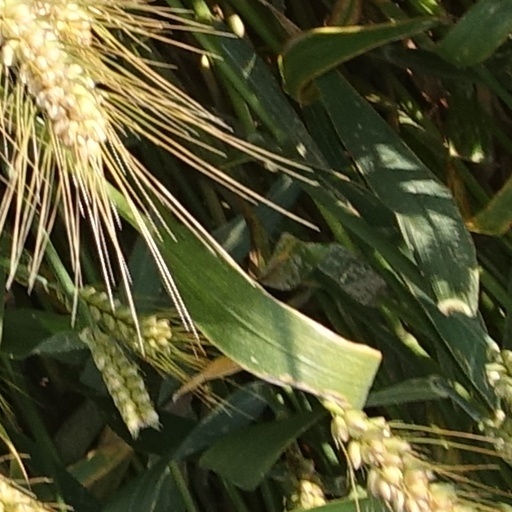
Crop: wheat